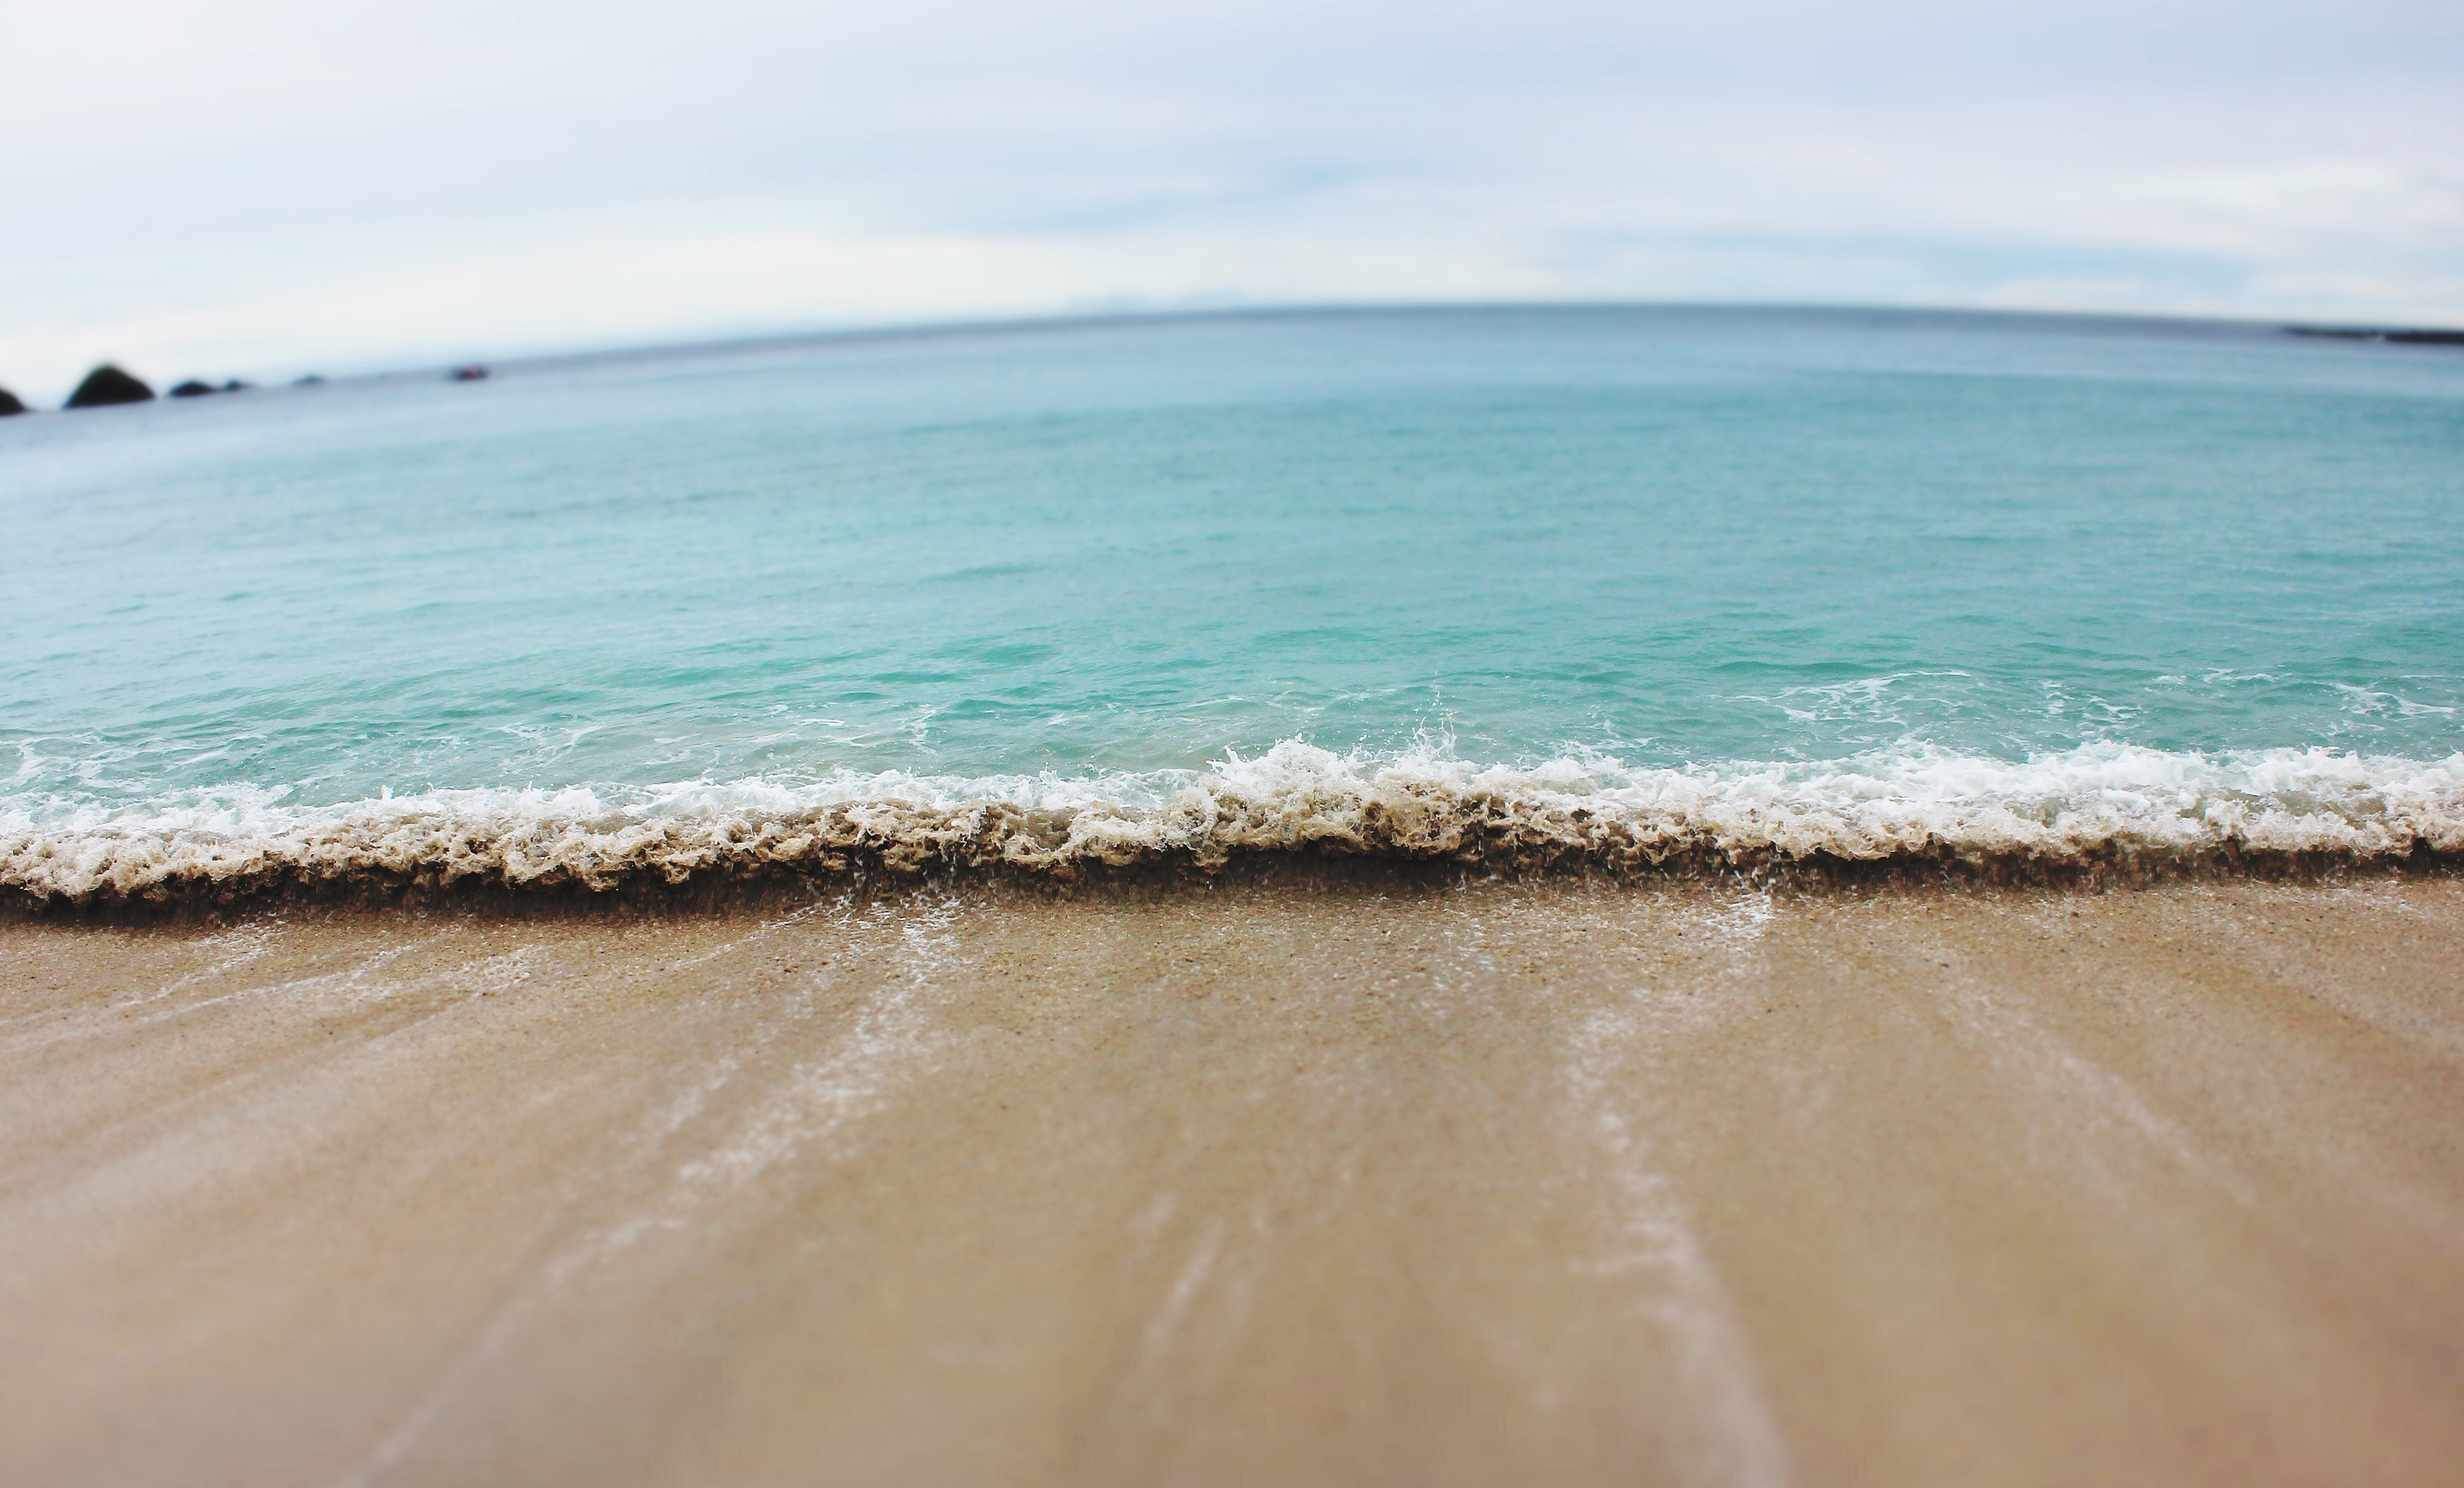
beach, sea, coast, sand, ocean, horizon, shore, wave, bay, material, body of water, cape, wind wave